Yield curve

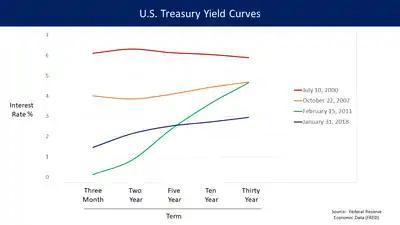
U.S. Treasury yield curves for different dates. The July 2000 yield curve (red line, top) is inverted.

From the post-Great Depression era to the present, the yield curve has usually been "normal" meaning that yields rise as maturity lengthens (i.e., the slope of the yield curve is positive). This positive slope reflects investor expectations for the economy to grow in the future and, importantly, for this growth to be associated with a greater expectation that inflation will rise in the future rather than fall. This expectation of higher inflation leads to expectations that the central bank will tighten monetary policy by raising short-term interest rates in the future to slow economic growth and dampen inflationary pressure. It also creates a need for a risk premium associated with the uncertainty about the future rate of inflation and the risk this poses to the future value of cash flows. Investors price these risks into the yield curve by demanding higher yields for maturities further into the future. In a positively sloped yield curve, lenders profit from the passage of time since yields decrease as bonds get closer to maturity (as yield decreases, price "increases"); this is known as rolldown and is a significant component of profit in fixed-income investing (i.e., buying and selling, not necessarily holding to maturity), particularly if the investing is leveraged.